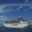
Label: ship